Congress of Russian Communities

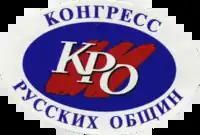
Logo of the CRC before 2004

The Congress of Russian Communities (CRC) is a political organization in Russia. It was created in the early 1990s initially to promote the rights of ethnic Russians living in the newly independent countries of the former Soviet Union.